Beshalach

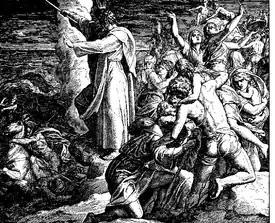
The Egyptians Drown in the Red Sea (woodcut by Julius Schnorr von Carolsfeld from the 1860 "Die Bibel in Bildern")

Reading the words, "there remained not so much as one of them," in Exodus 14:28, Rabbi Judah taught that not even Pharaoh himself survived, as Exodus 15:4 says, "Pharaoh's chariots and his host has He cast into the sea." Rabbi Nehemiah, however, said that Pharaoh alone survived, teaching that Exodus 9:16 speaks of Pharaoh when it says, "But in very deed for this cause have I made you to stand." And some taught that later on Pharaoh went down and was drowned, as Exodus 15:19 says, "For the horses of Pharaoh went in with his chariots and with his horsemen into the sea."